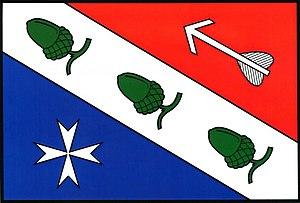
Miloňovice est une commune du district de Strakonice, dans la région de Bohême-du-Sud, en République tchèque. Sa population s'élevait à 280 habitants en 2017.